Torra di Senetosa

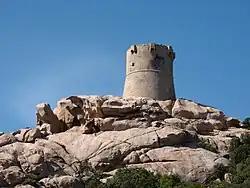

The Tower of Senetosa is a Genoese tower located in the commune of Sartène (Corse-du-Sud) on the west coast of the Corsica. The tower sits at an elevation of on the Capu di Senetosa headland.